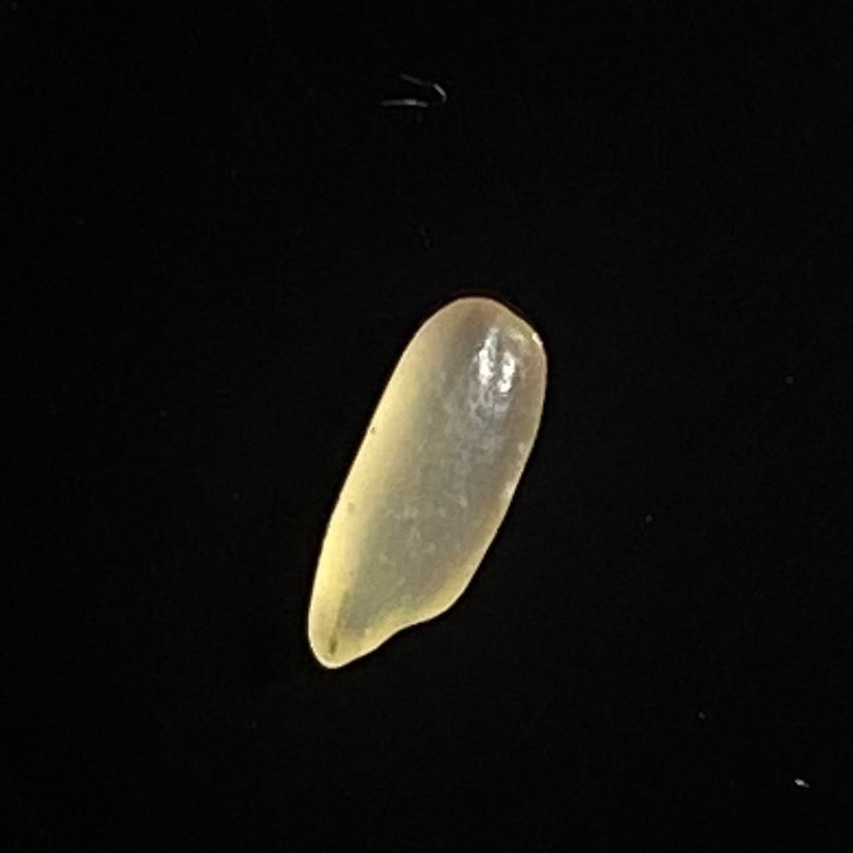
Rice variety: Shorna5